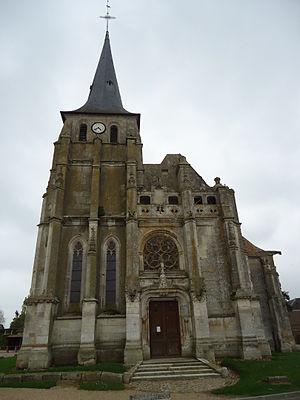
Eglise Saint-Aubin de Saint-Aubin d'Ecrosville (ISMH)
Cet article recense une partie des monuments historiques de l'Eure, en France.
Saint-Aubin-d'Écrosville est une commune française située dans le département de l'Eure, en région Normandie.